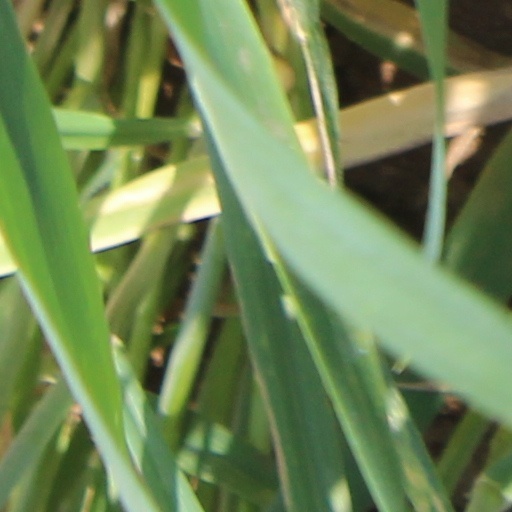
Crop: wheat